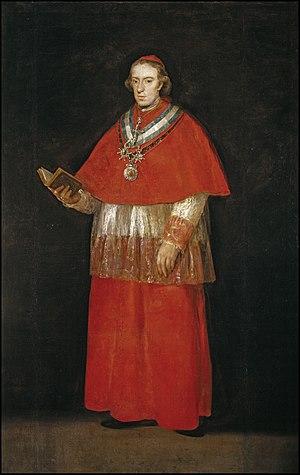
Louis Marie de Bourbon est un cardinal espagnol du XIXᵉ siècle. Il est le fils du de l'infant d'Espagne Louis Antoine de Bourbon qui renonça à une carrière ecclésiastique.